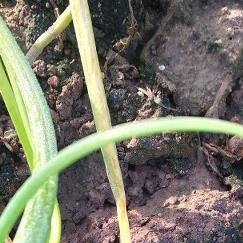
Crop: Onion
Condition: fusarium-d